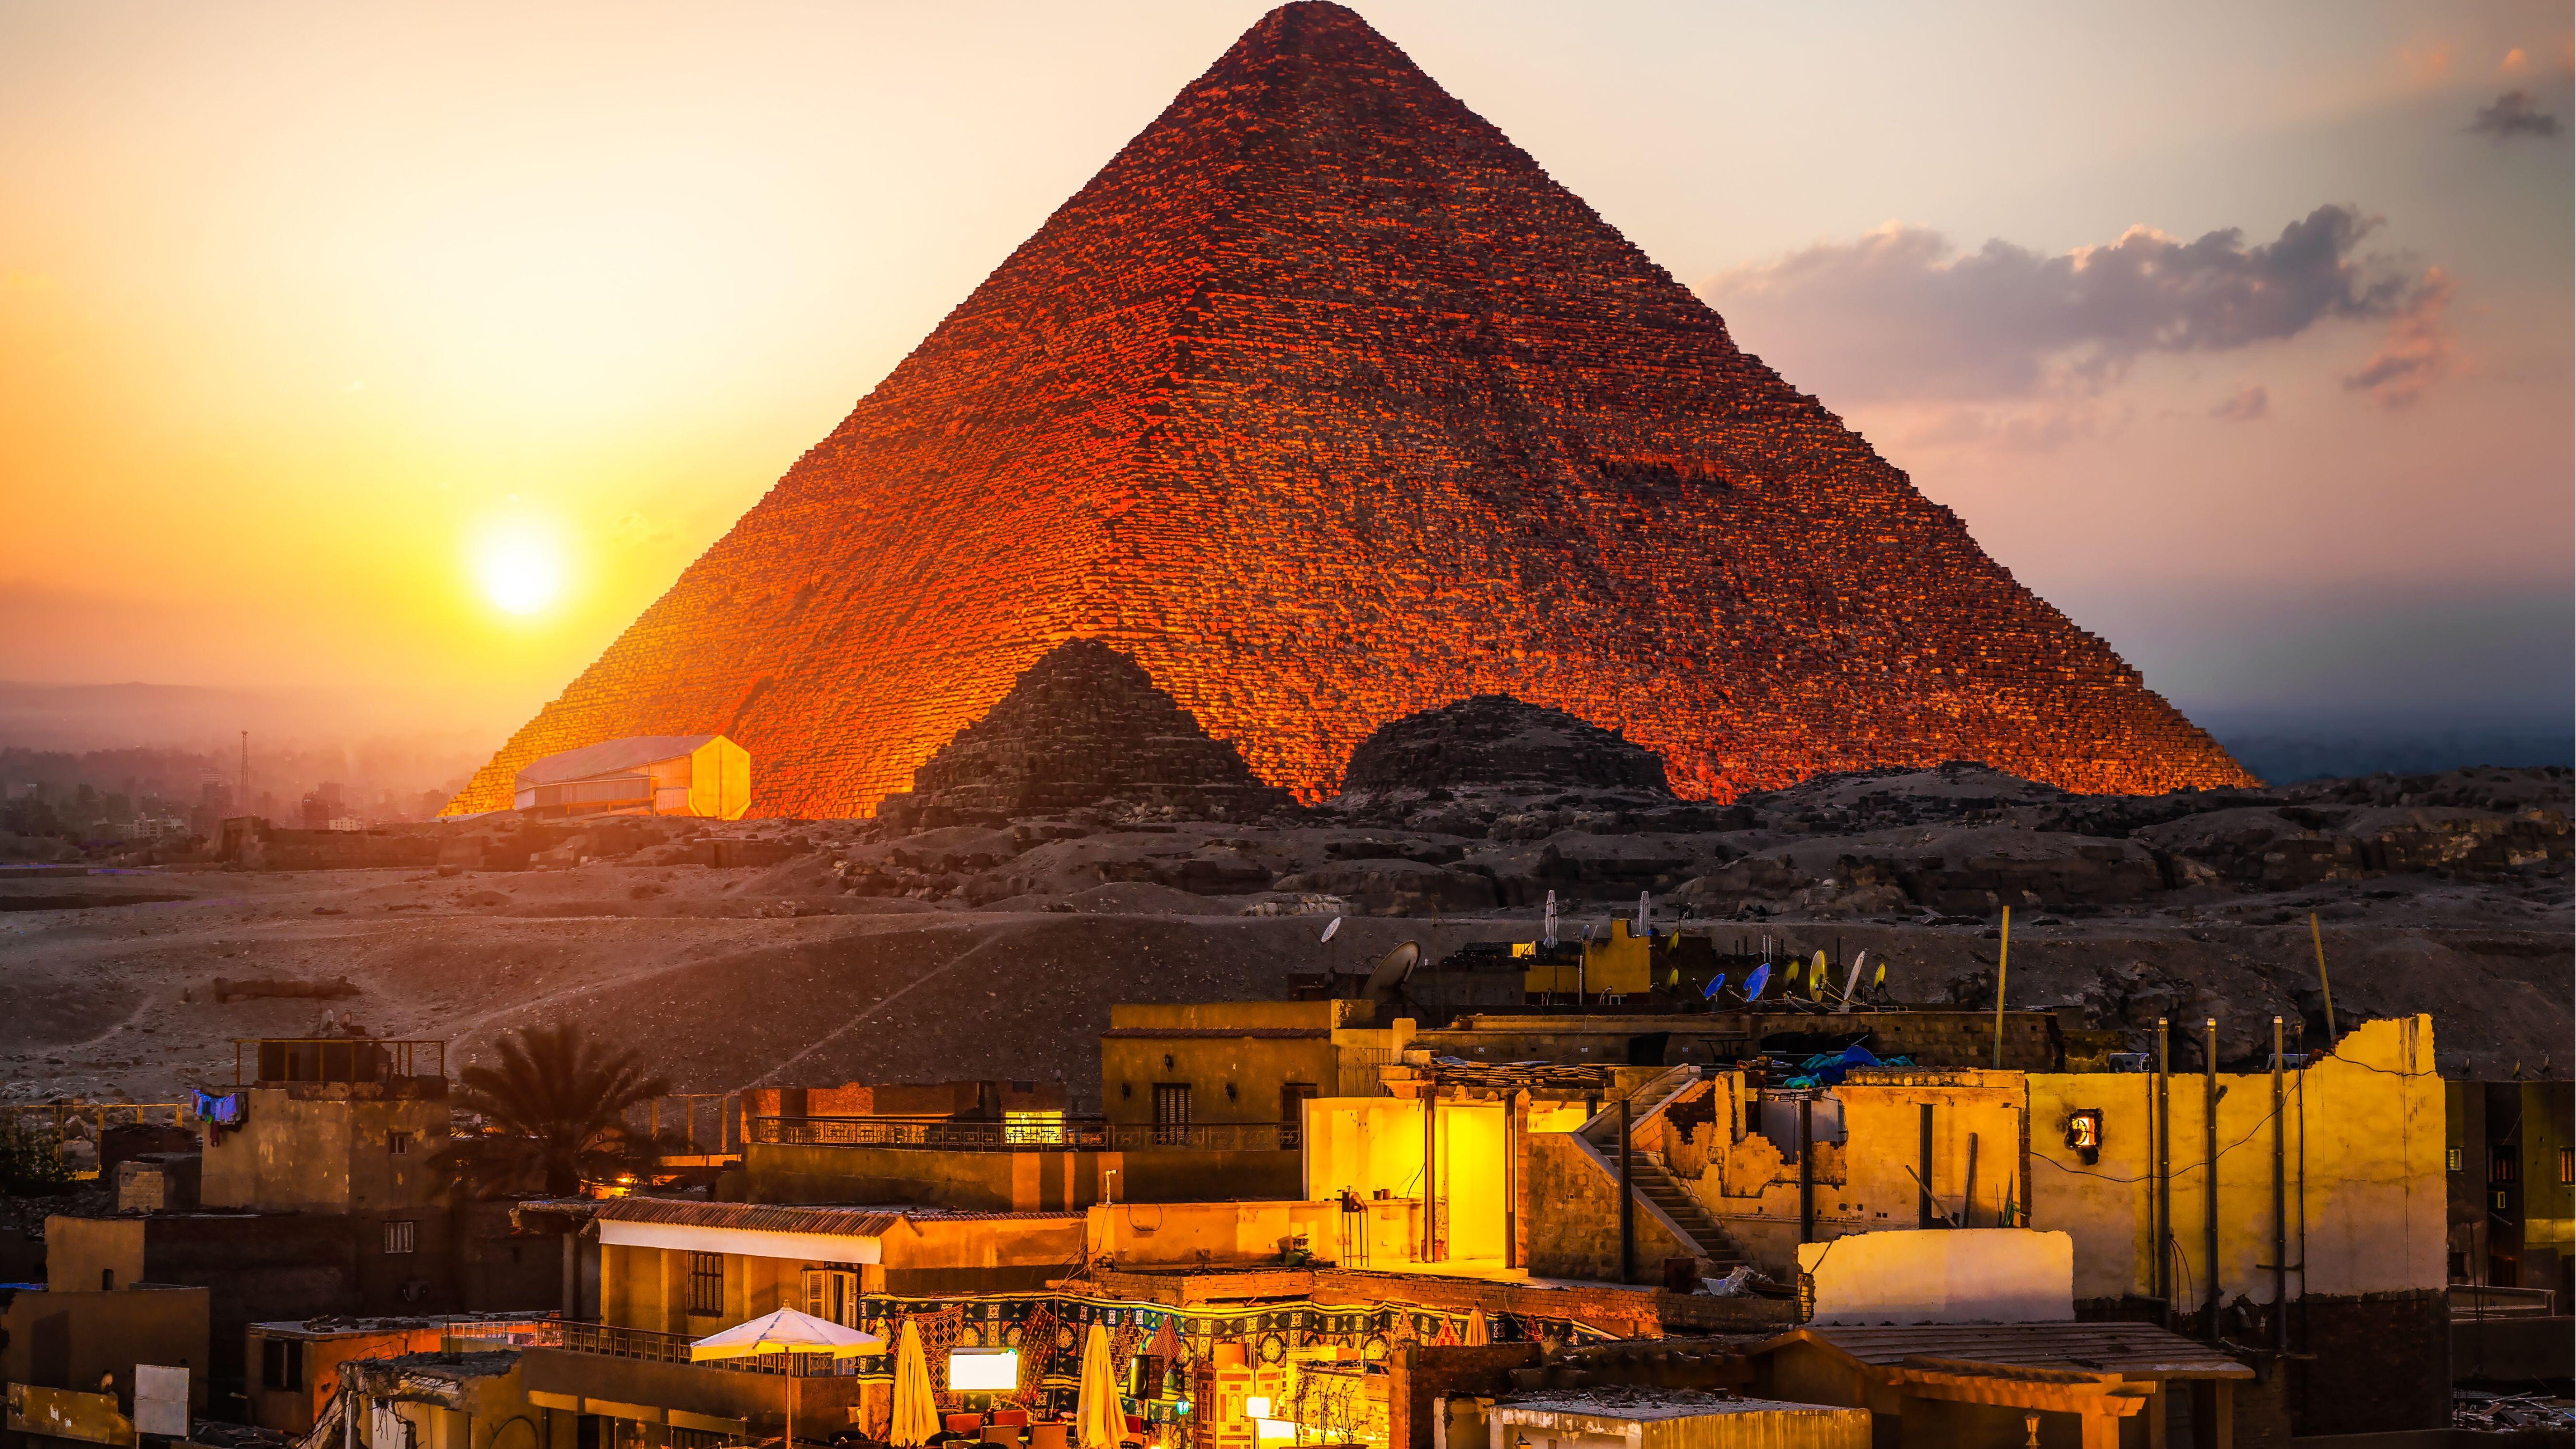
Landmark: Pyramids of Giza